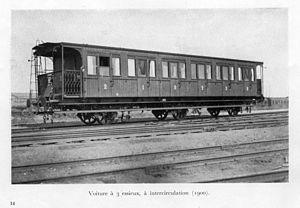
Les voitures GCI faisaient partie du matériel roulant ferroviaire des Chemins de fer de l'État belge et de la Société nationale des chemins de fer belges.